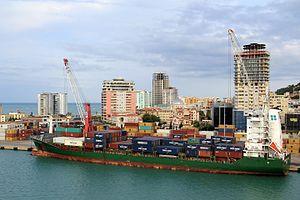
Durrës est une municipalité, le chef-lieu de la préfecture de Durrës et la deuxième plus grande ville d'Albanie après Tirana. Elle est le principal port du pays. Dans l'Antiquité, elle a été connue sous les noms d'Épidamne, puis Dyrrachium, en italien Durazzo. et autrefois en français Duras. Elle était le point de départ de la via Egnatia, qui traversait l'actuelle Albanie et la Grèce jusqu'à Byzance.